LGBTQ rights in Ukraine

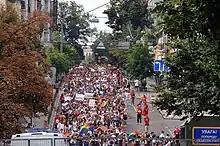
Kyiv Pride 2019

On 6 June 2015, Ukraine's second pride parade was held in Kyiv. The march was finished in less than half an hour. The number of police protection far outnumbered the pride participants. The venue for the march was only disclosed to the march's participants that had registered on its website. During the march, five policemen were injured in scuffles after unidentified people had attacked the rally with smoke bombs and stones. One police officer was admitted to intensive care. 25 anti-gay activists were arrested. Members of Parliament Svitlana Zalishchuk and Serhiy Leshchenko attended the march along with the Swedish Ambassador to Ukraine, Andreas von Beckerath, and other foreign diplomats. The organizers urged the pride participants to disperse in small groups and not to use the Kyiv Metro. On 4 June 2015, Kyiv Mayor Vitali Klitschko had, as in the previous year, asked to cancel the pride citing "danger of provocations". On the other hand, Ukrainian President Petro Poroshenko stated on 5 June 2015 that there was no reason to prevent the march.